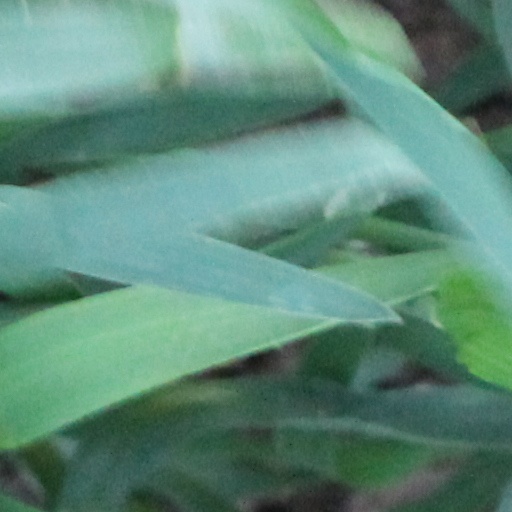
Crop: wheat